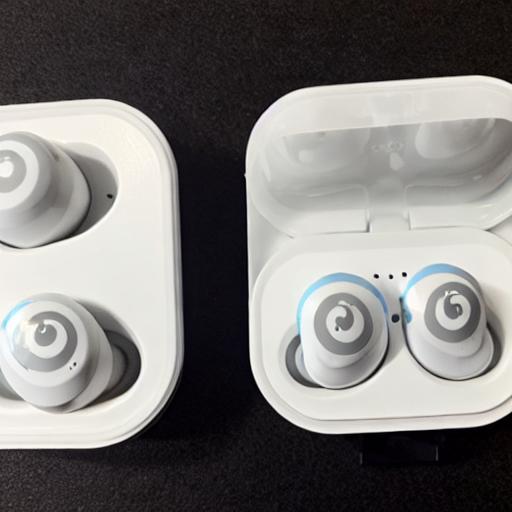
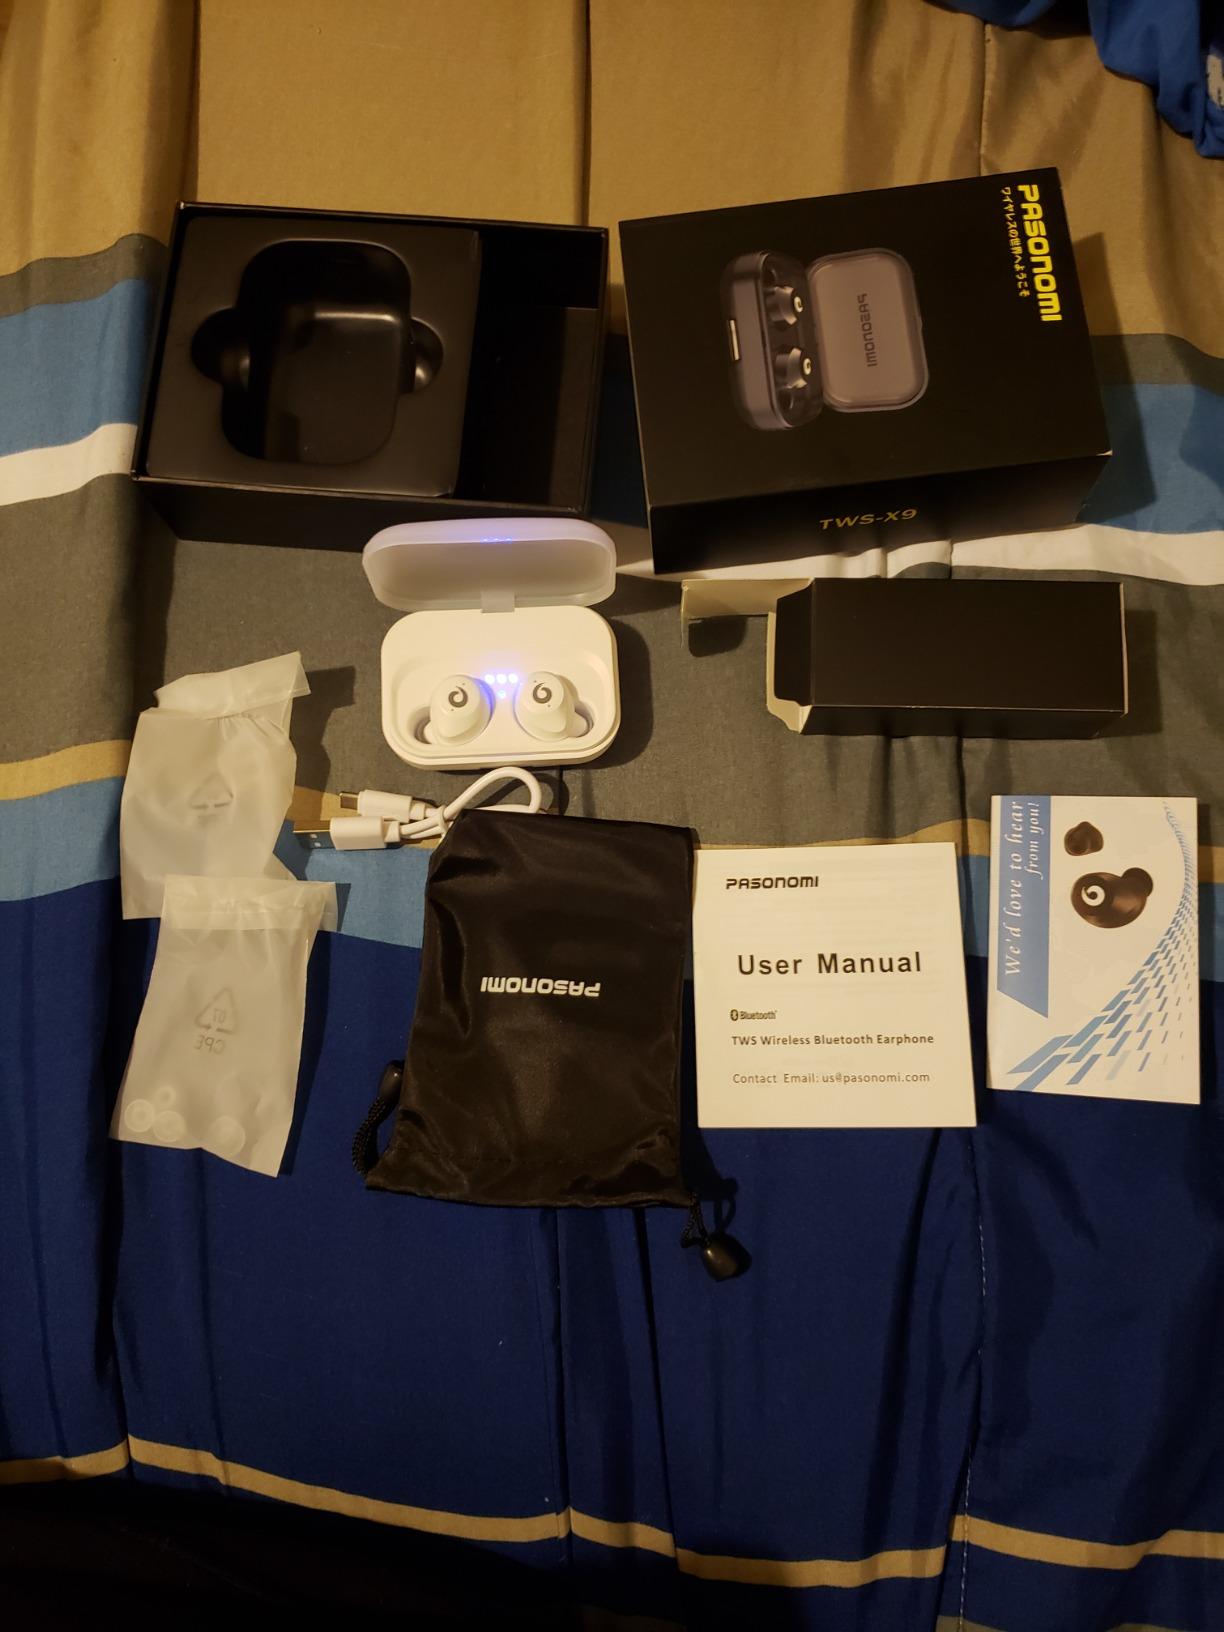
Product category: earbuds
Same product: no